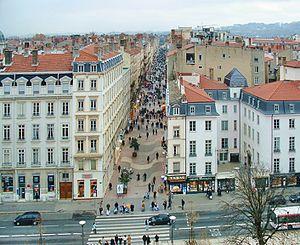
Une rue piétonnière ou rue piétonne ou voie piétonne est, en urbanisme, une partie de l'infrastructure de circulation : une voie, souvent non pourvue de trottoir, réservée en priorité aux piétons, dont le sol est généralement recouvert de pavés ou d'un dallage. Ce type d'artère, en général caractérisée par la présence de nombreux commerces, est aménagée en conséquence : la circulation des véhicules est souvent restreinte par l'installation de potelets ou de bornes amovibles aux différents points d'accès de la rue, qui peut être agrémentée d'un mobilier urbain, plate-bande ou bac à fleurs.